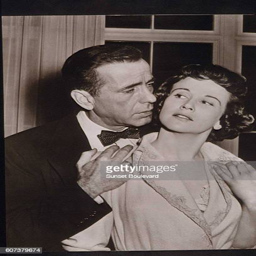
actors on the set written and directed by film director